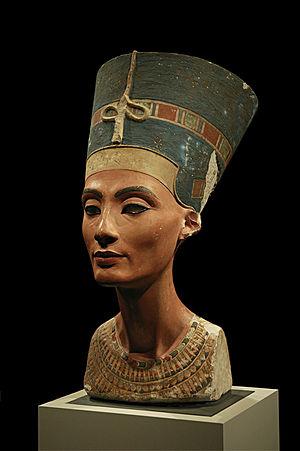
2009 en Égypte - 2010 en Égypte - 2011 en Égypte - 2012 en Égypte - 2013 en Égypte
Le XXIᵉ siècle voit une augmentation de l'usage de l'Antiquité, essentiellement égyptienne mais aussi gréco-romaine ou biblique, par la culture afro-descendante, en particulier afro-américaine. Cette tendance, initiée dans les années 1970, prend des formes multiples : revendication identitaire de l'héritage que constitue l’Égypte des pharaons ou la Méduse, réappropriation de l'histoire esclavagiste et de ses productions sur le territoire des États-Unis, ou simplement réaffirmation de la portée universelle de l'histoire antique et de la légitimité des personnes noires d'y puiser inspiration et identification.
La place des femmes dans l'Égypte antique peut paraître surprenante de « modernité » si on la compare à celle qu'elle occupa dans une majorité de sociétés contemporaines et postérieures. Bien qu'hommes et femmes aient traditionnellement des prérogatives bien distinctes dans la société, il semble qu'il n'y ait pas eu de barrière infranchissable en face de celles qui désiraient s'éloigner de ce schéma. La société égyptienne reconnaît aux femmes, non seulement leur égalité avec les hommes, mais leur indispensable complémentarité qui s'exprime notamment dans l'acte créateur. Ce respect s'exprime clairement dans la morale et la théologie égyptienne, mais il est certes assez difficile de déterminer son degré d'application dans la vie quotidienne des Égyptiens.
Henri James Simon était un entrepreneur allemand et un mécène d'origine juive.
Thoutmôsis est supposé être le sculpteur officiel du pharaon Akhénaton à la fin de son règne. Une expédition archéologique allemande mené par Ludwig Borchardt en 1912, en fouillant l'ancienne capitale amarnienne Amarna, a trouvé une maison et un atelier en ruine. Ce complexe semble avoir appartenu à un certain Thoutmôsis ; cette hypothèse formulée par Borchardt se base sur une inscription découverte sur une petite œillère en ivoire trouvée dans une fosse à ordures dans la cour.
Le Musée égyptien de Berlin est une collection d'art de l'Égypte antique située à Berlin. Cette collection, l'une des plus importantes au monde d'objets de l'Égypte antique, a été réinstallée en 2009 au Neues Museum nouvellement reconstruit.
Néfertiti est la grande épouse royale d'Akhenaton, l'un des derniers rois de la XVIIIᵉ dynastie. Elle a vécu aux environs de 1370 à 1333 av. J.-C.
Le tombeau de Toutânkhamon est un hypogée découvert le 4 novembre 1922 dans la vallée des Rois sur la rive ouest du Nil face à Louxor par Howard Carter, égyptologue anglais qui avait été chargé d'effectuer ces fouilles par Lord Carnarvon. Il est célèbre pour son trésor et la malédiction qui aurait poursuivi tous les étrangers ayant violé sa tombe.